Rodin Museum

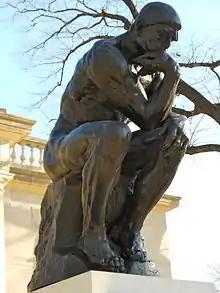
"The Thinker", a statue by Auguste Rodin outside the museum

The museum was a gift of movie-theatre magnate Jules Mastbaum (1872–1926) to the city of Philadelphia. Mastbaum began collecting works by Rodin in 1923 with the intent of founding a museum. Within three years, he assembled the largest collection of Rodin's works outside Paris, including bronze castings, plaster studies, drawings, prints, letters, and books.